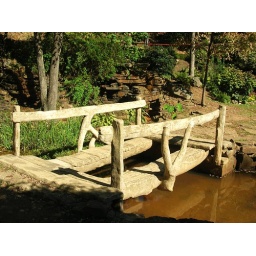
A rickety old bridge over the water